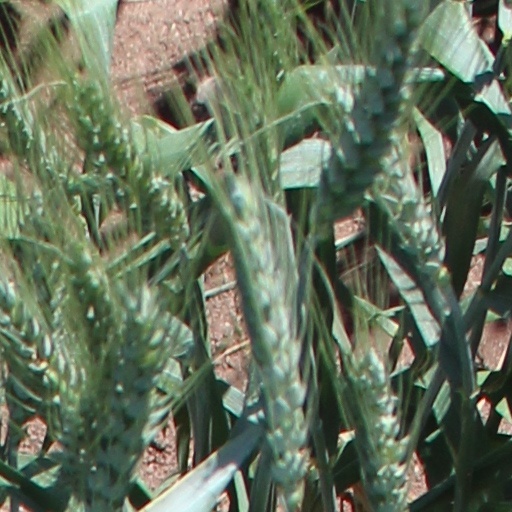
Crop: wheat